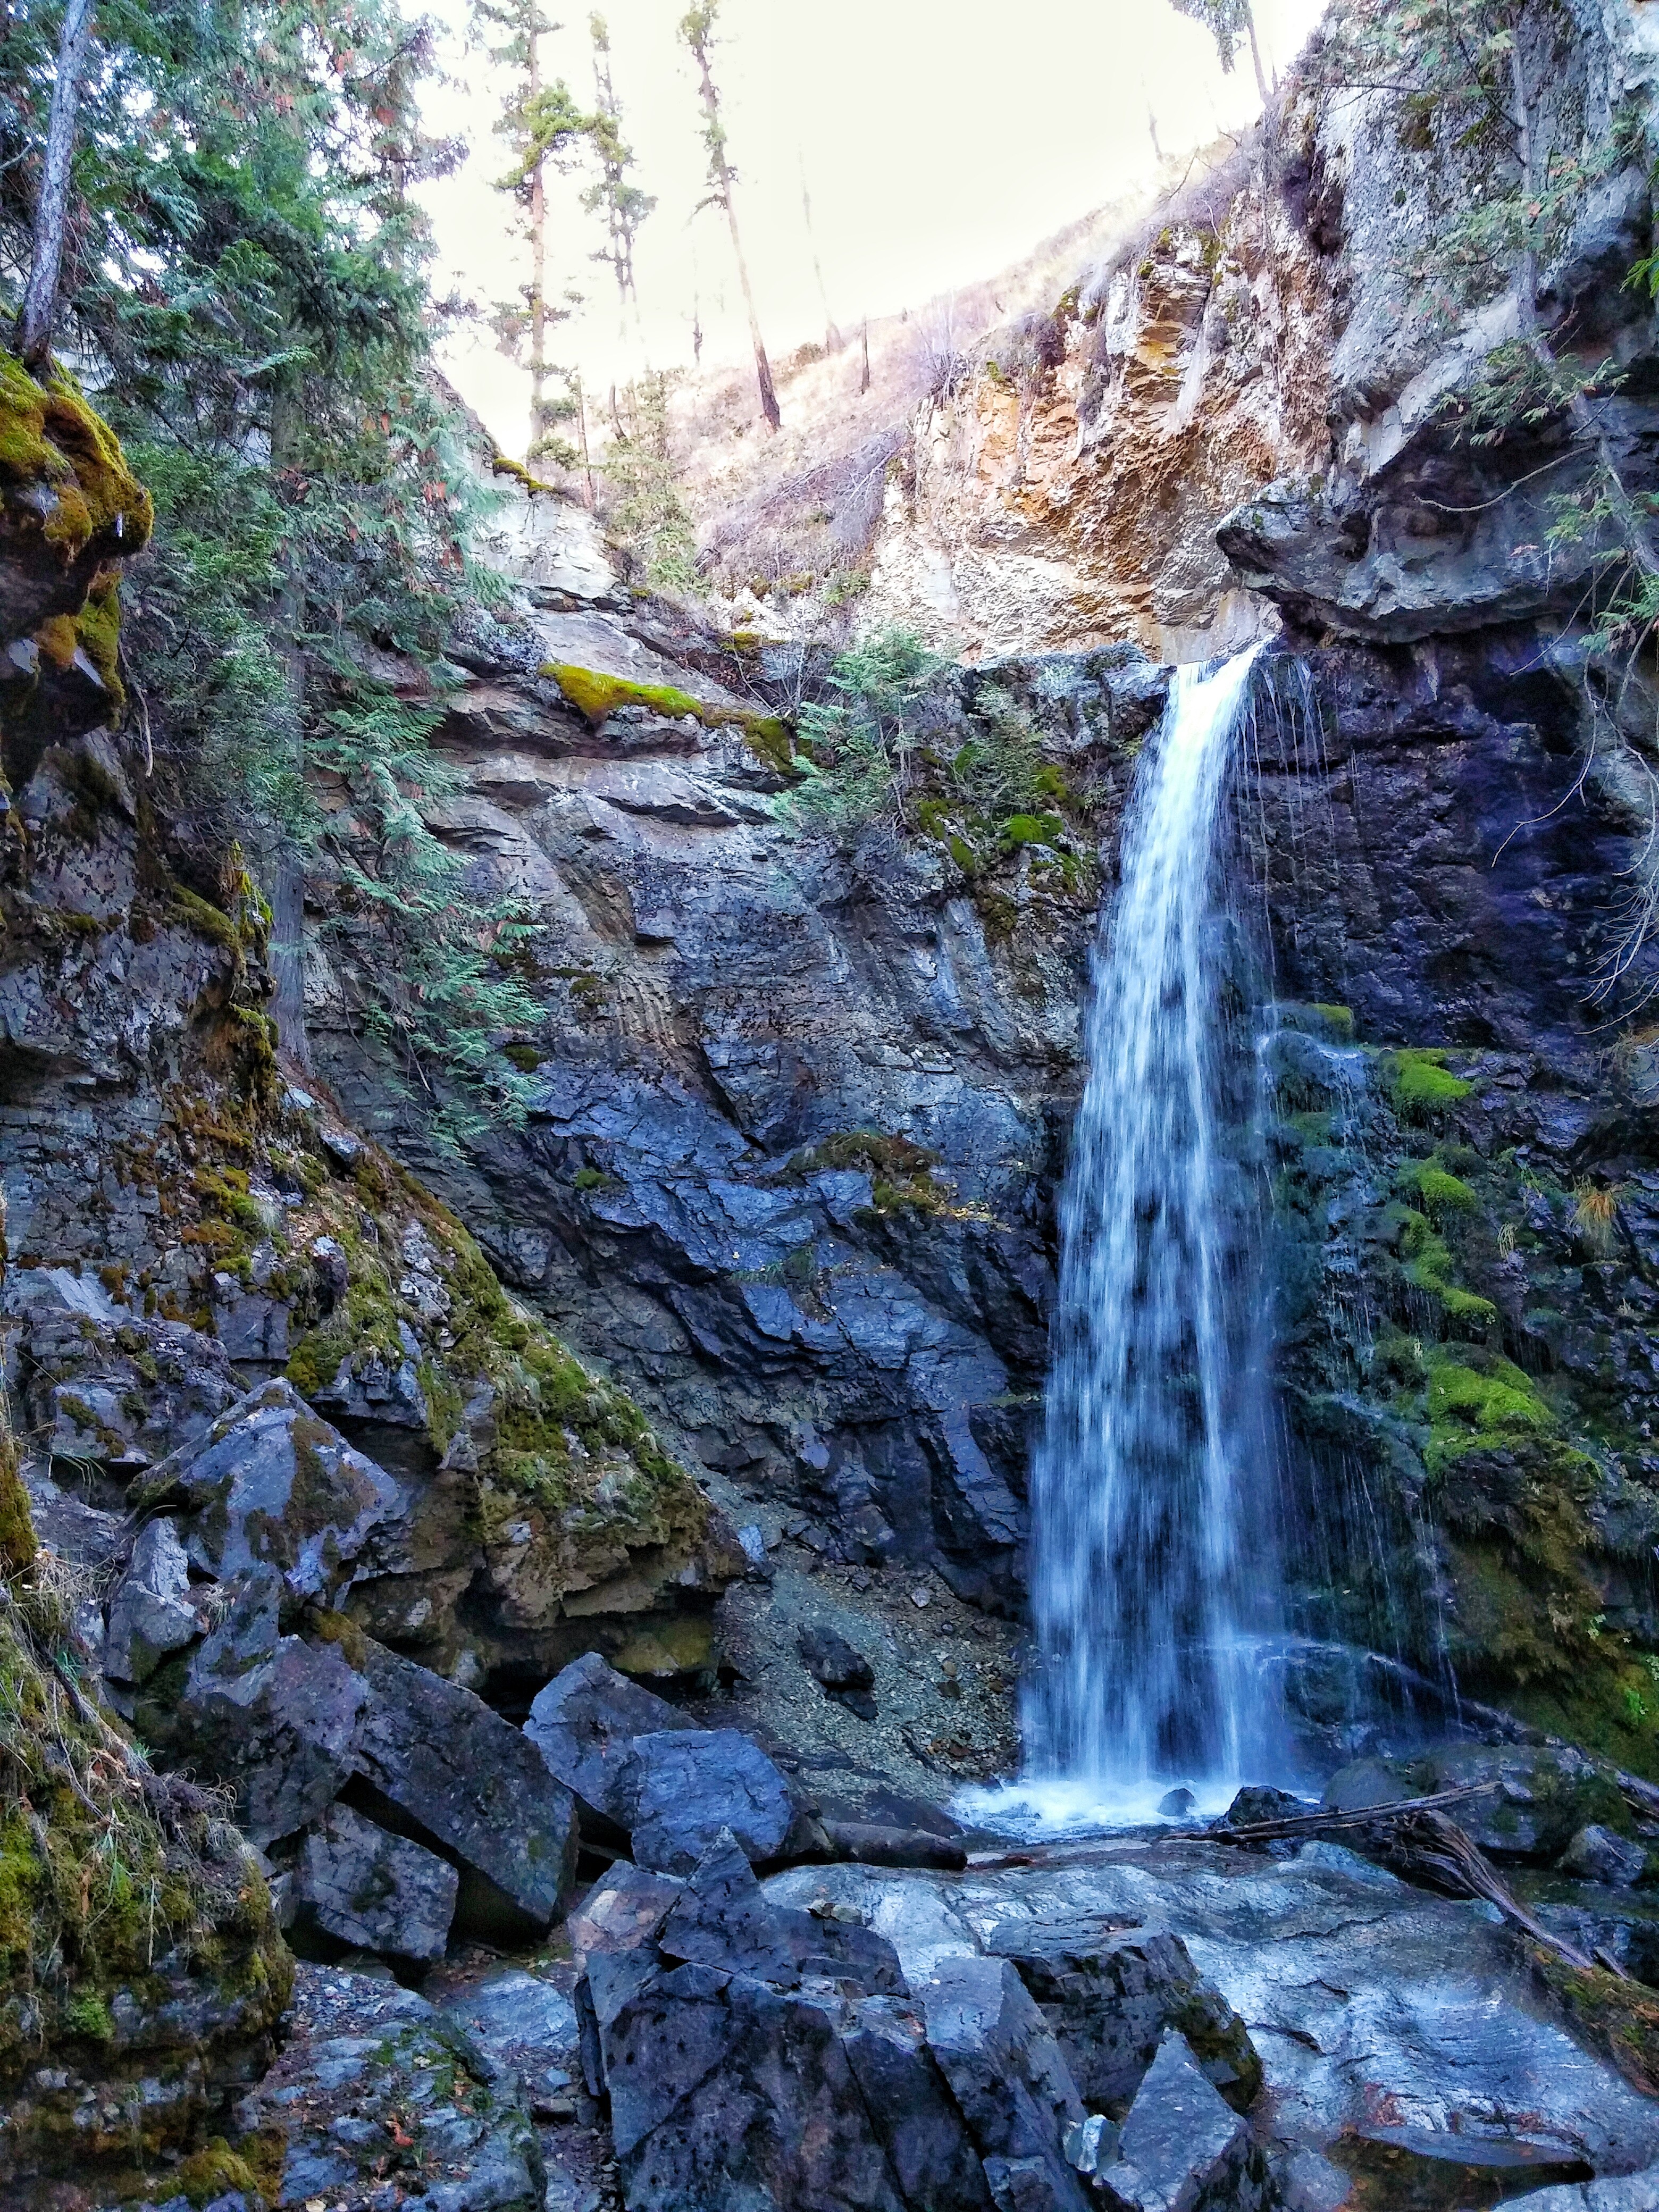
tree, water, nature, outdoor, rock, waterfall, wilderness, trail, wet, stone, moss, formation, wild, stream, portrait, flow, flowing, splash, natural, autumn, scenery, fresh, canyon, tourism, body of water, ravine, wasserfall, water feature